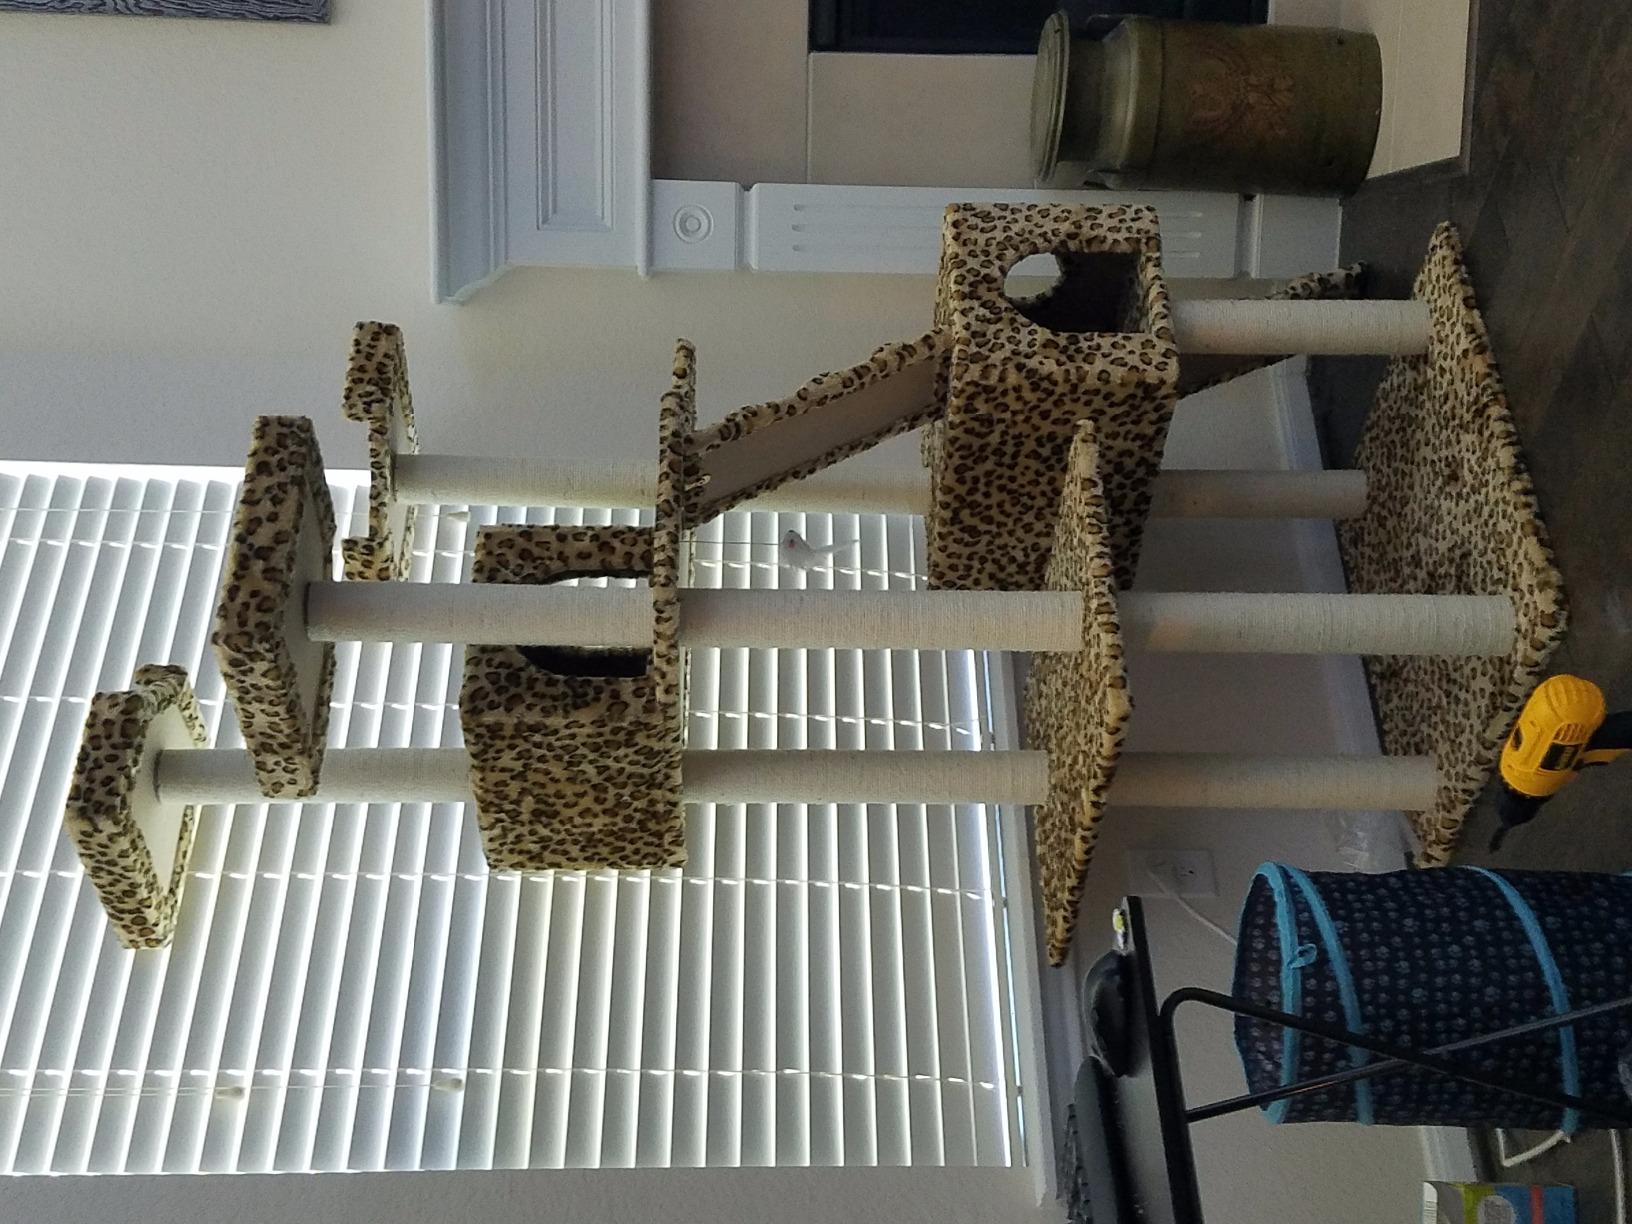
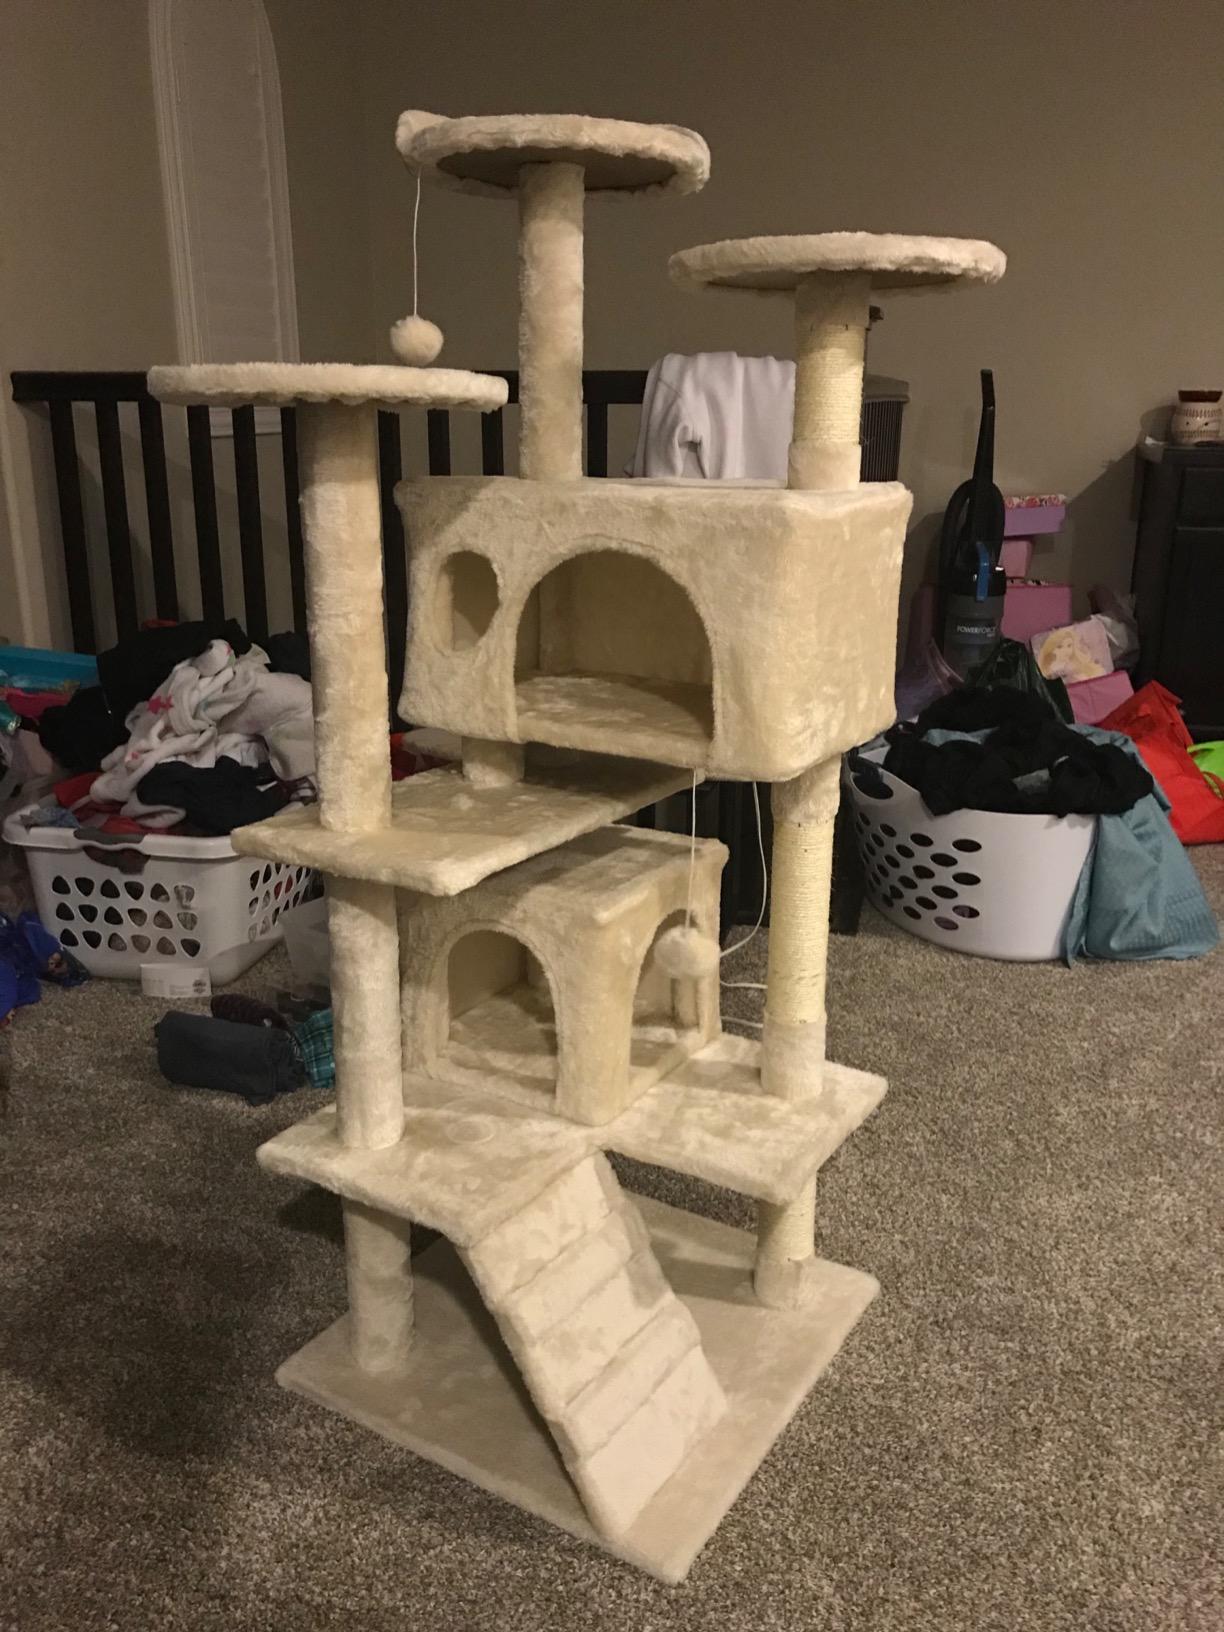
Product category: items_cat tree
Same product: no